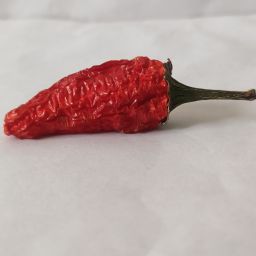
Crop: New Mexico Green Chile
Quality: Dried